Myanmar civil war (2021–present)

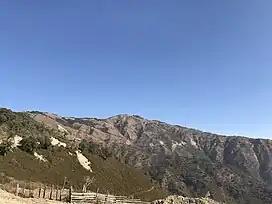
Kennedy Peak, Chin State

Between June and August 2022, the informal ceasefire reached in late 2020 between the Arakan Army (AA) and the junta broke down. The AA had consolidated control during this period, avoided the initial violence of the war, and introduced many public services and local administrators in northern Rakhine state. With the military's attention diverted to the increasing resistance elsewhere and increasing popular support for an alliance with the NUG, the AA sought to expand its influence into southern Rakhine. Rhetoric from AA leader Twan Mrat Naing in June grew more provocative with military spokespeople stating that the AA was inviting conflict. Armed clashes resumed in July after the junta launched an airstrike against an AA base in Kayin State, killing 6 AA soldiers. AA retaliated in Maungdaw Township and western Chin State in late July and early August. By late August, land travel to northern Rakhine required passing a series of checkpoints and all public transport ships ceased operation due to river and land blockades.